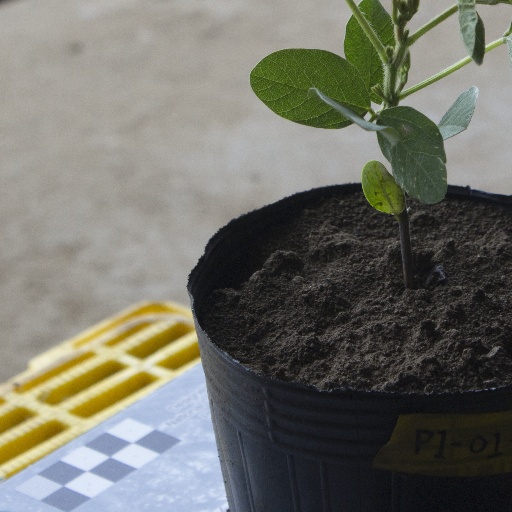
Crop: soybean